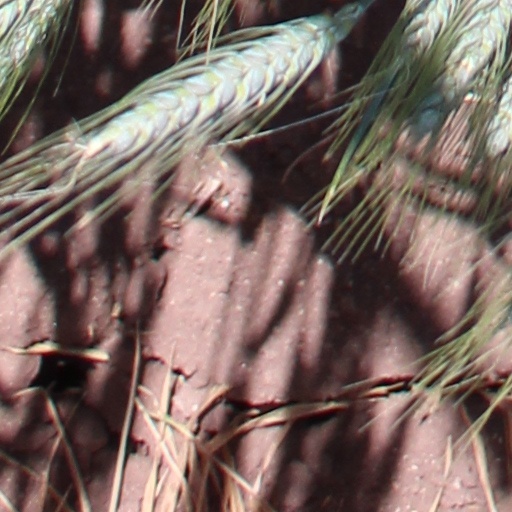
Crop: wheat